Tony Andruzzi

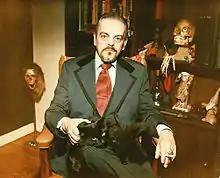
Picture of Tony Andruzzi, magician, sorcerer and bizarrist

Tony Andruzzi (May 22, 1925 – December 22, 1991) was the name adopted by professional magician Tom Stewart Palmer from the age of 45 to the end of his life.